Voyage à Paris

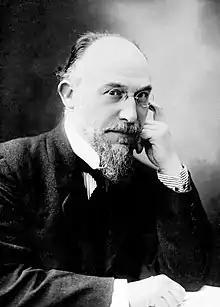
Eric Satie in 1920

Richard T. Fairman reviewed the album in "Gramophone" in April 1995. It was notable, he wrote, for including several worthwhile songs that were seldom encountered.